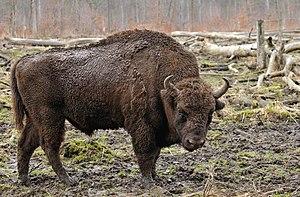
Un Bison d'Europe. Photo prise dans la réserve de Springe, en Basse-Saxe (Allemagne).